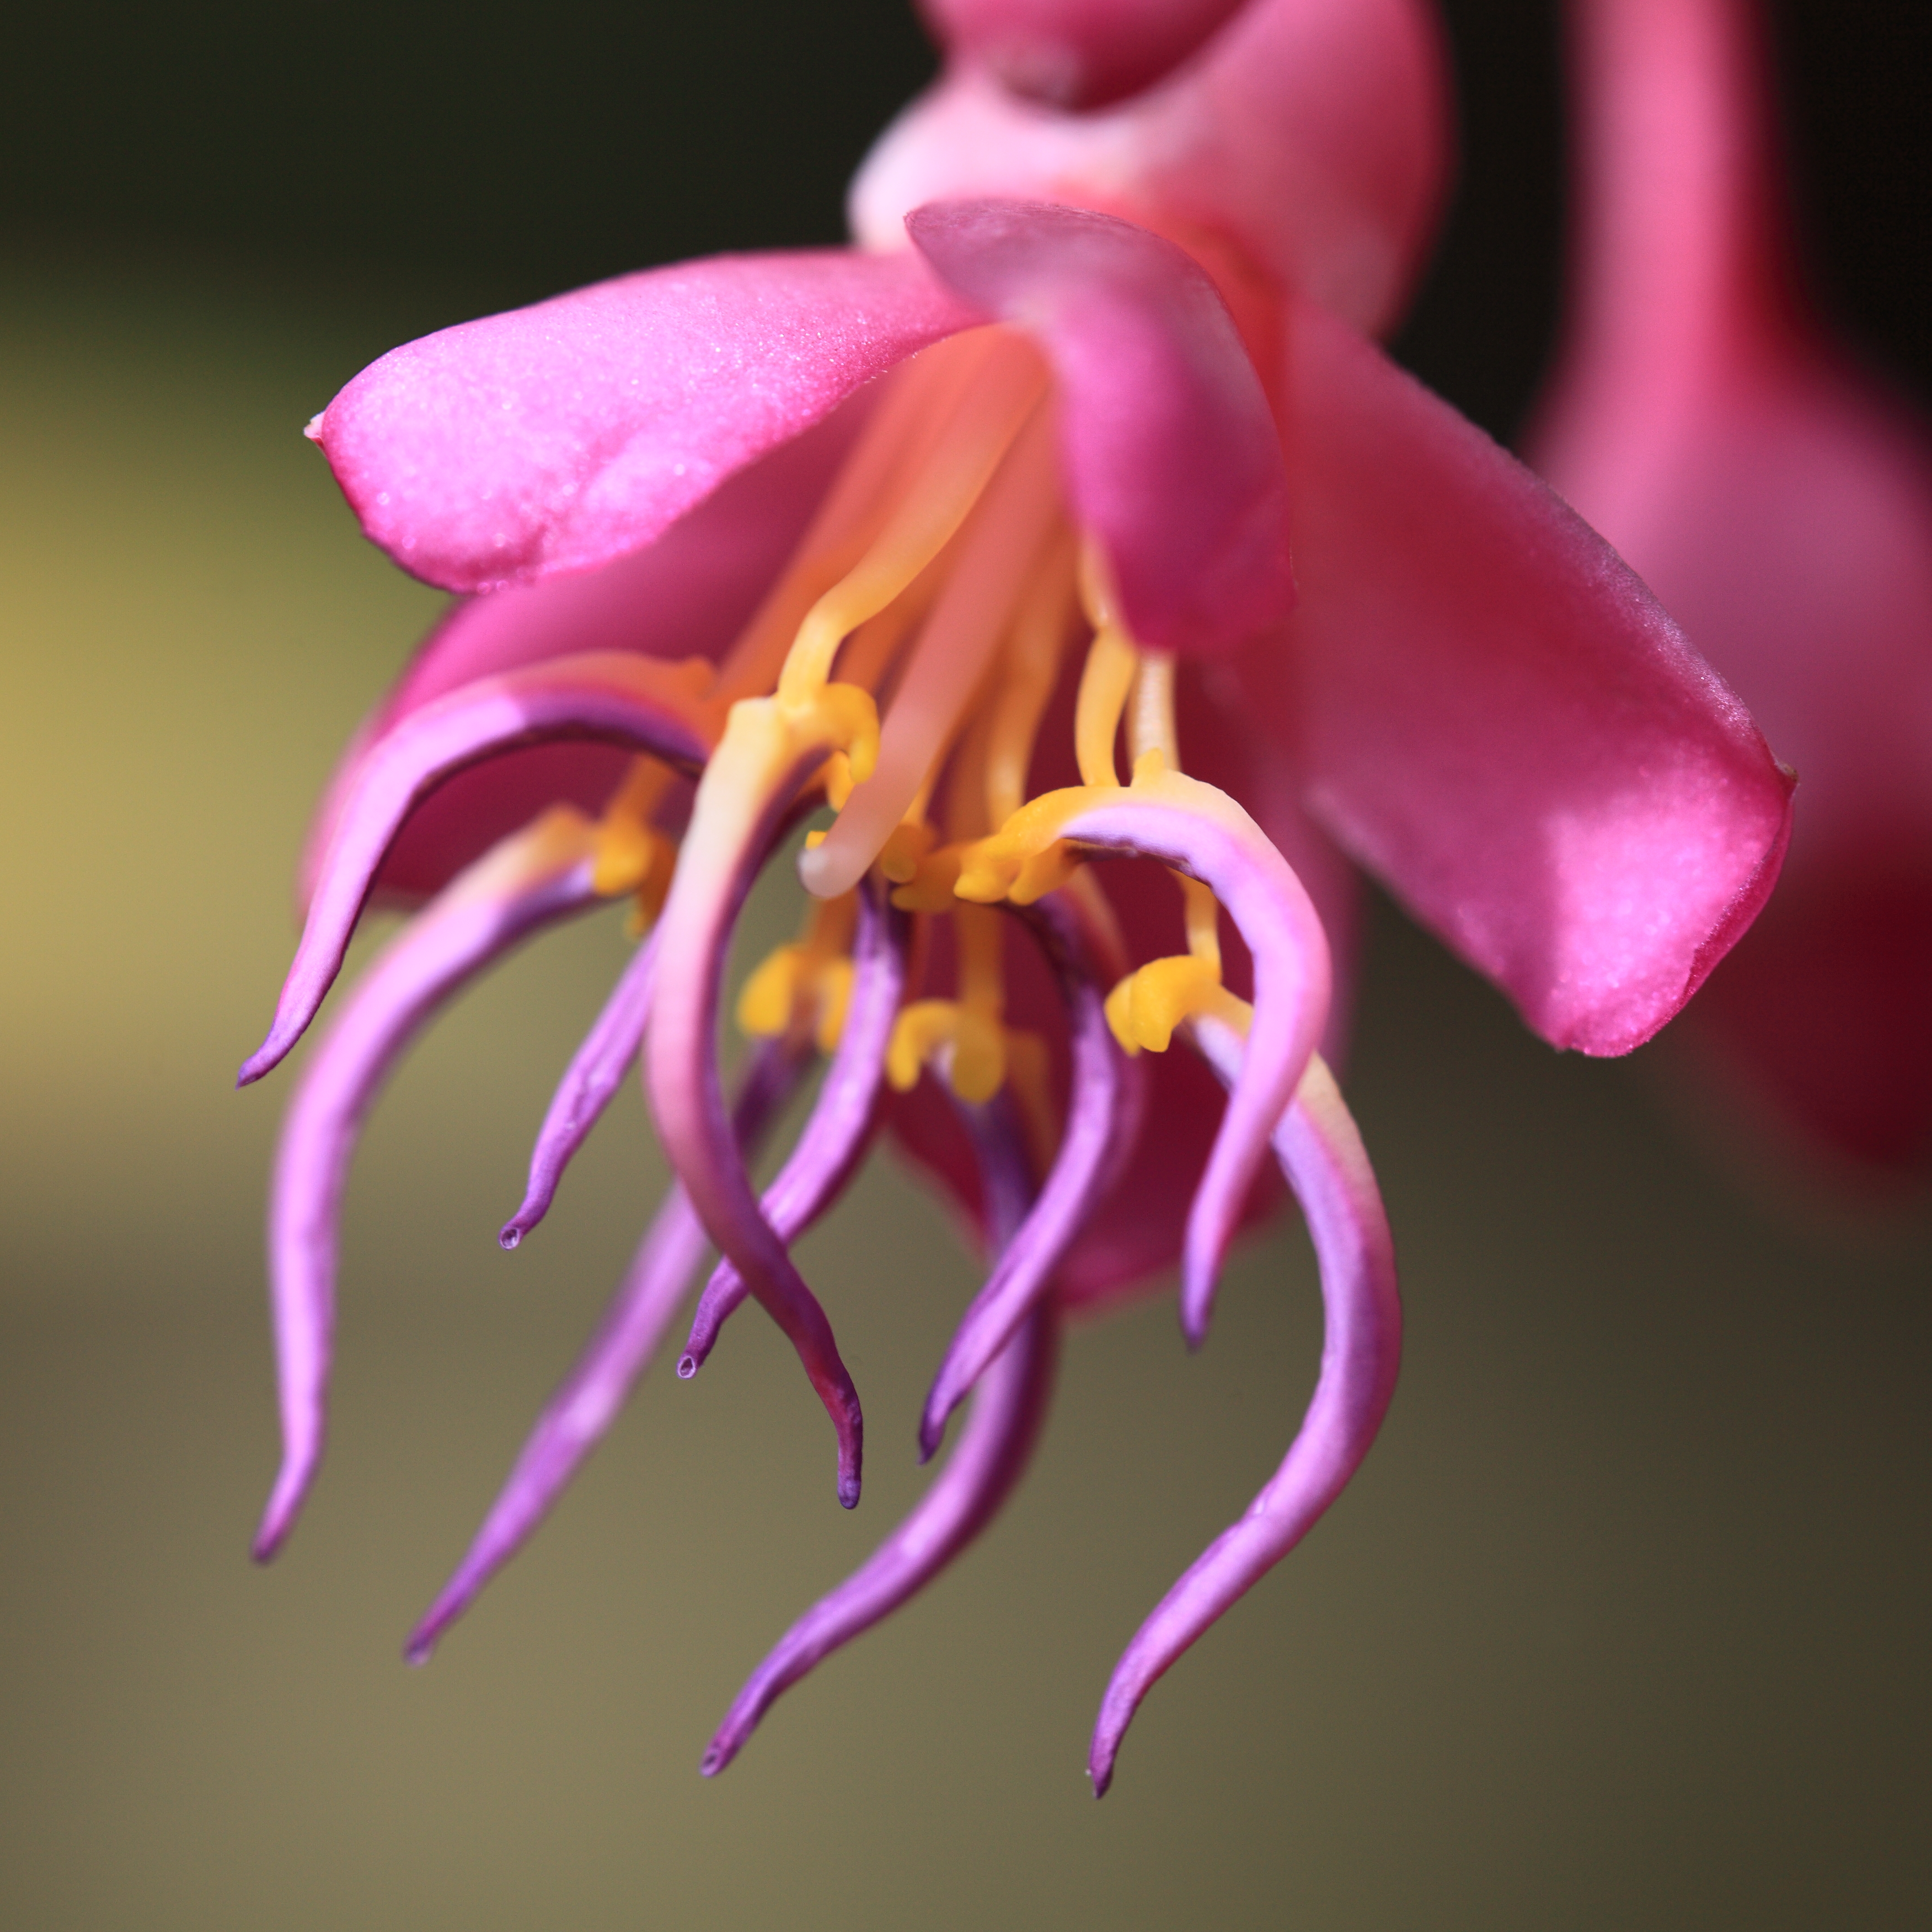
plant, flower, petal, high, tropical, peninsula, garden, pink, flora, botanical, orchid, close up, 5d, hires, markii, hi, res, resolution, izu, shimokamo, macro photography, flowering plant, medinilla, magnifica, chandeliertree, showymedinilla, taxonomy binomial medinillamagnifica, land plant